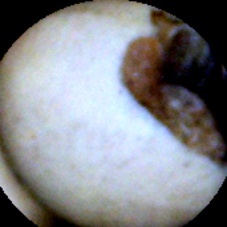
Label: Broken